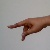
The image shows a hand gesture representing the letter 'P' in Indian Sign Language.